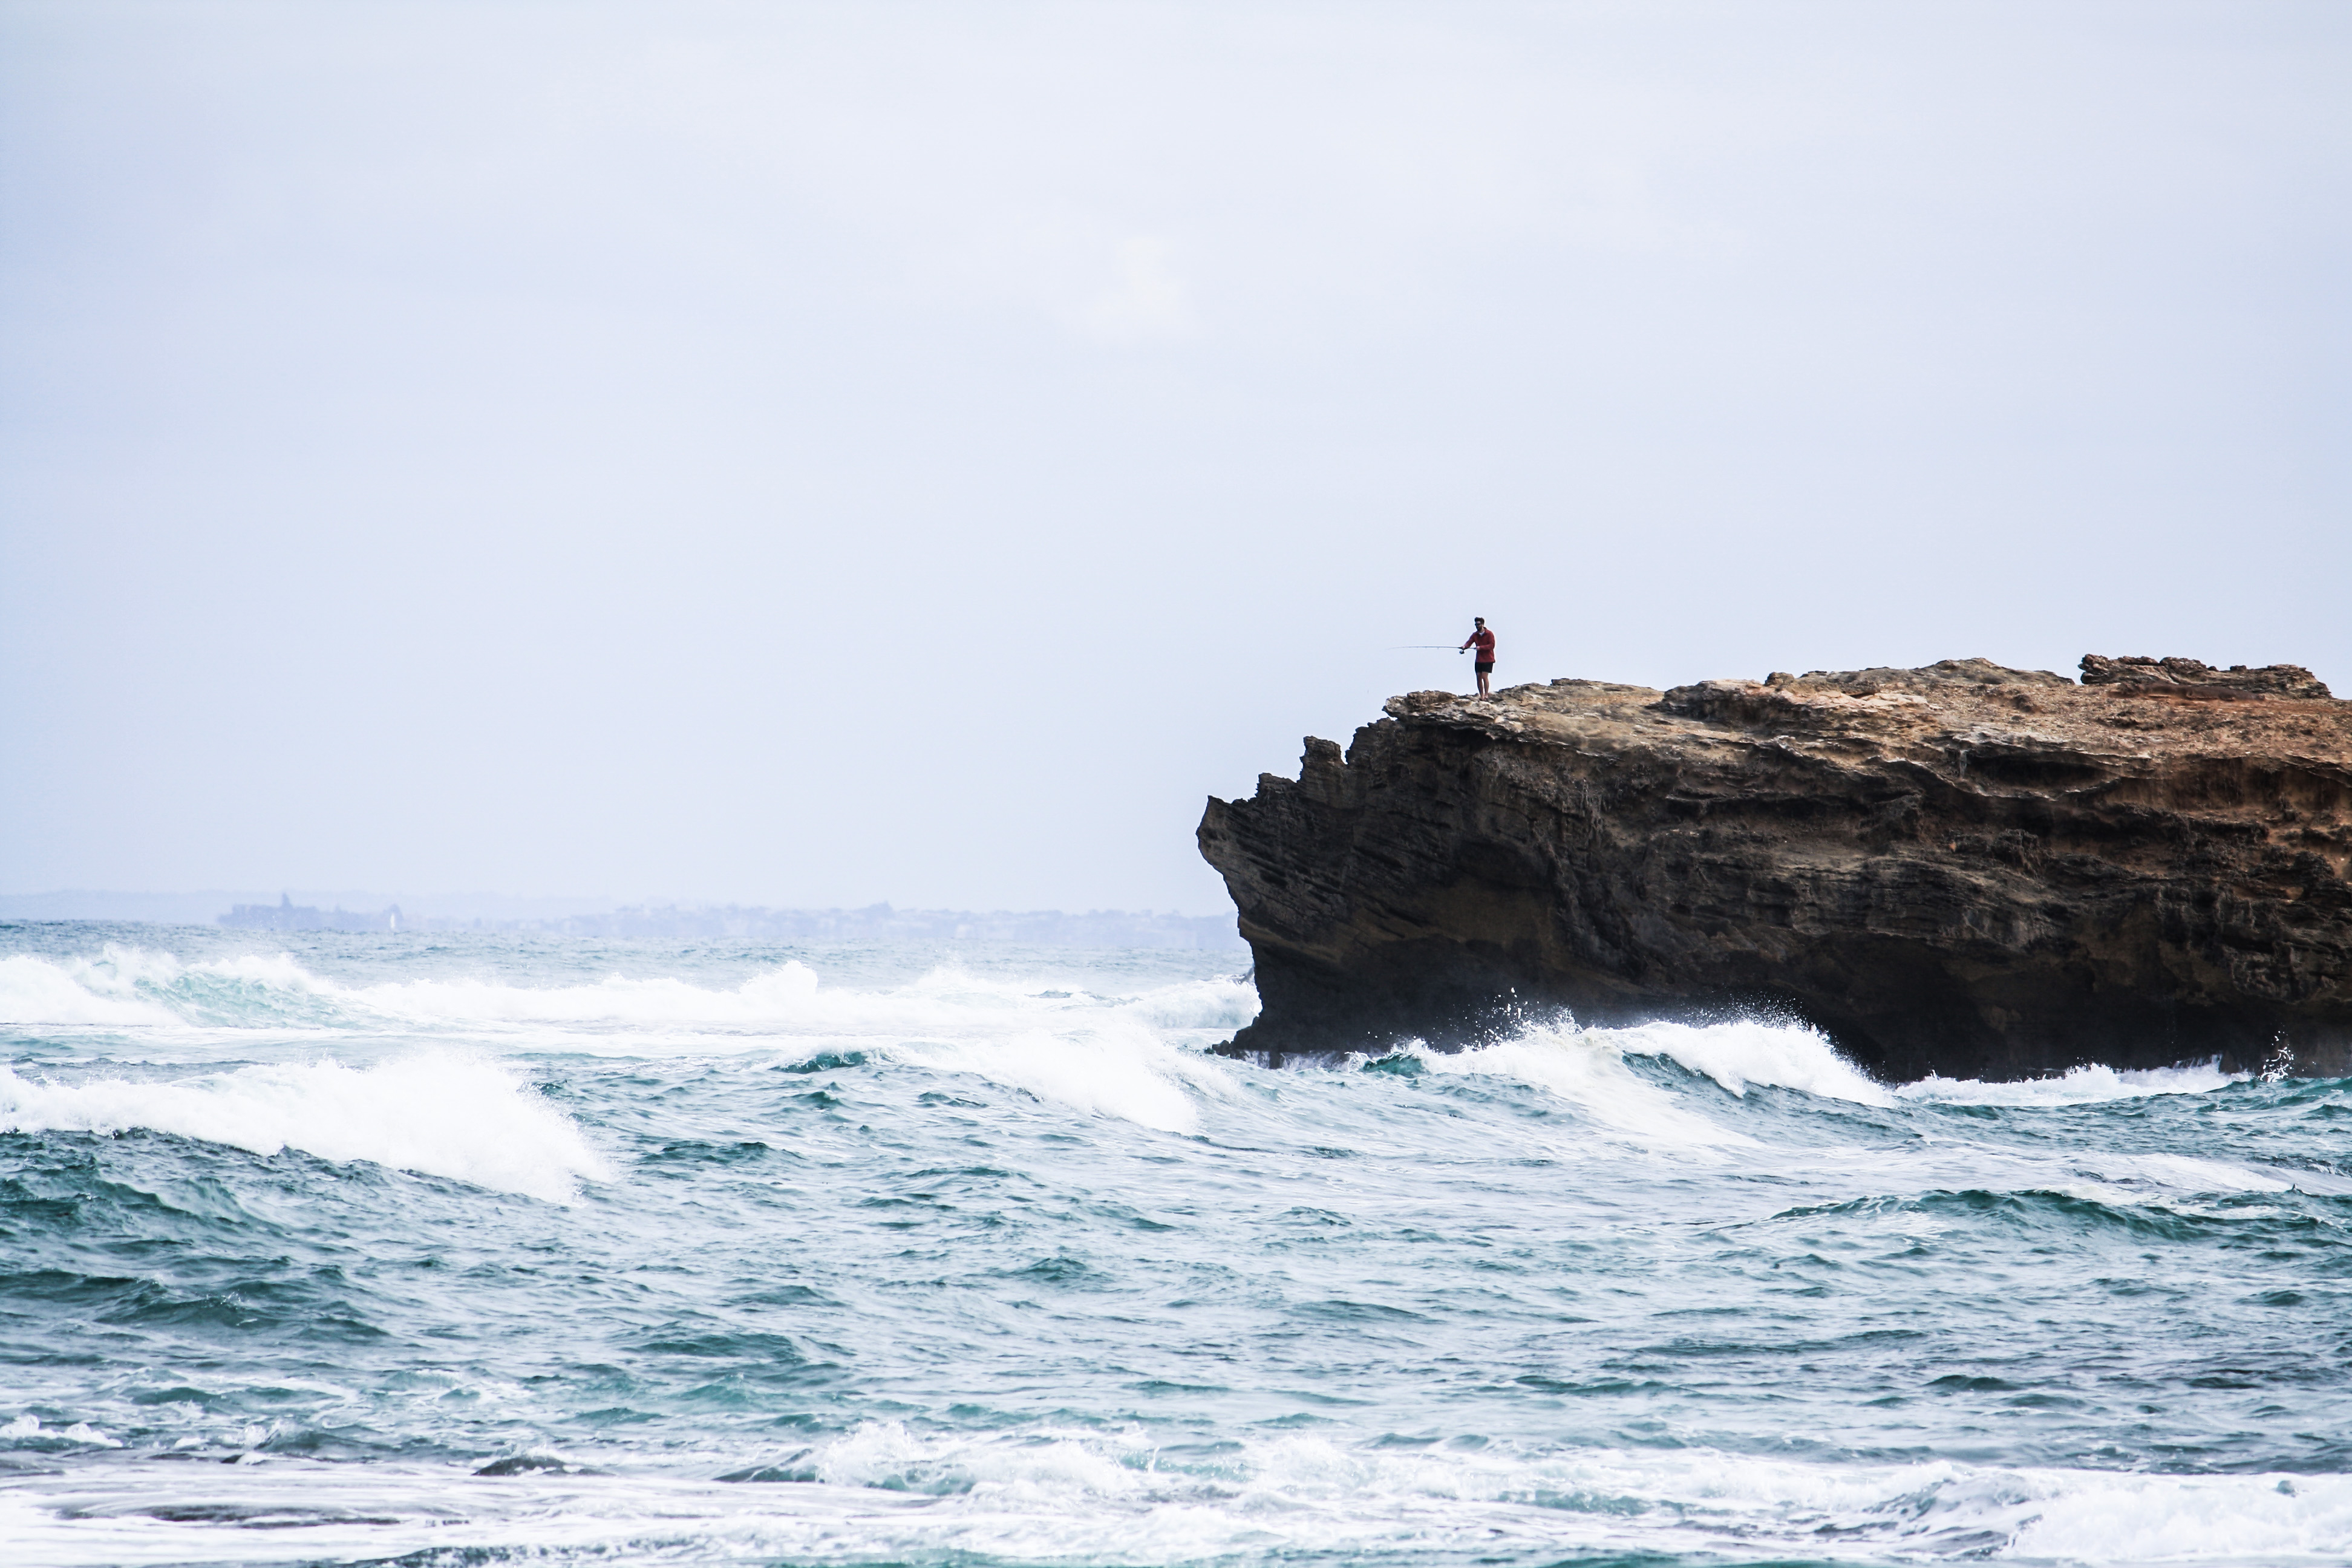
beach, sea, coast, rock, ocean, horizon, shore, wave, cliff, vehicle, tower, fishing, fisherman, terrain, body of water, breakwater, cape, wind wave